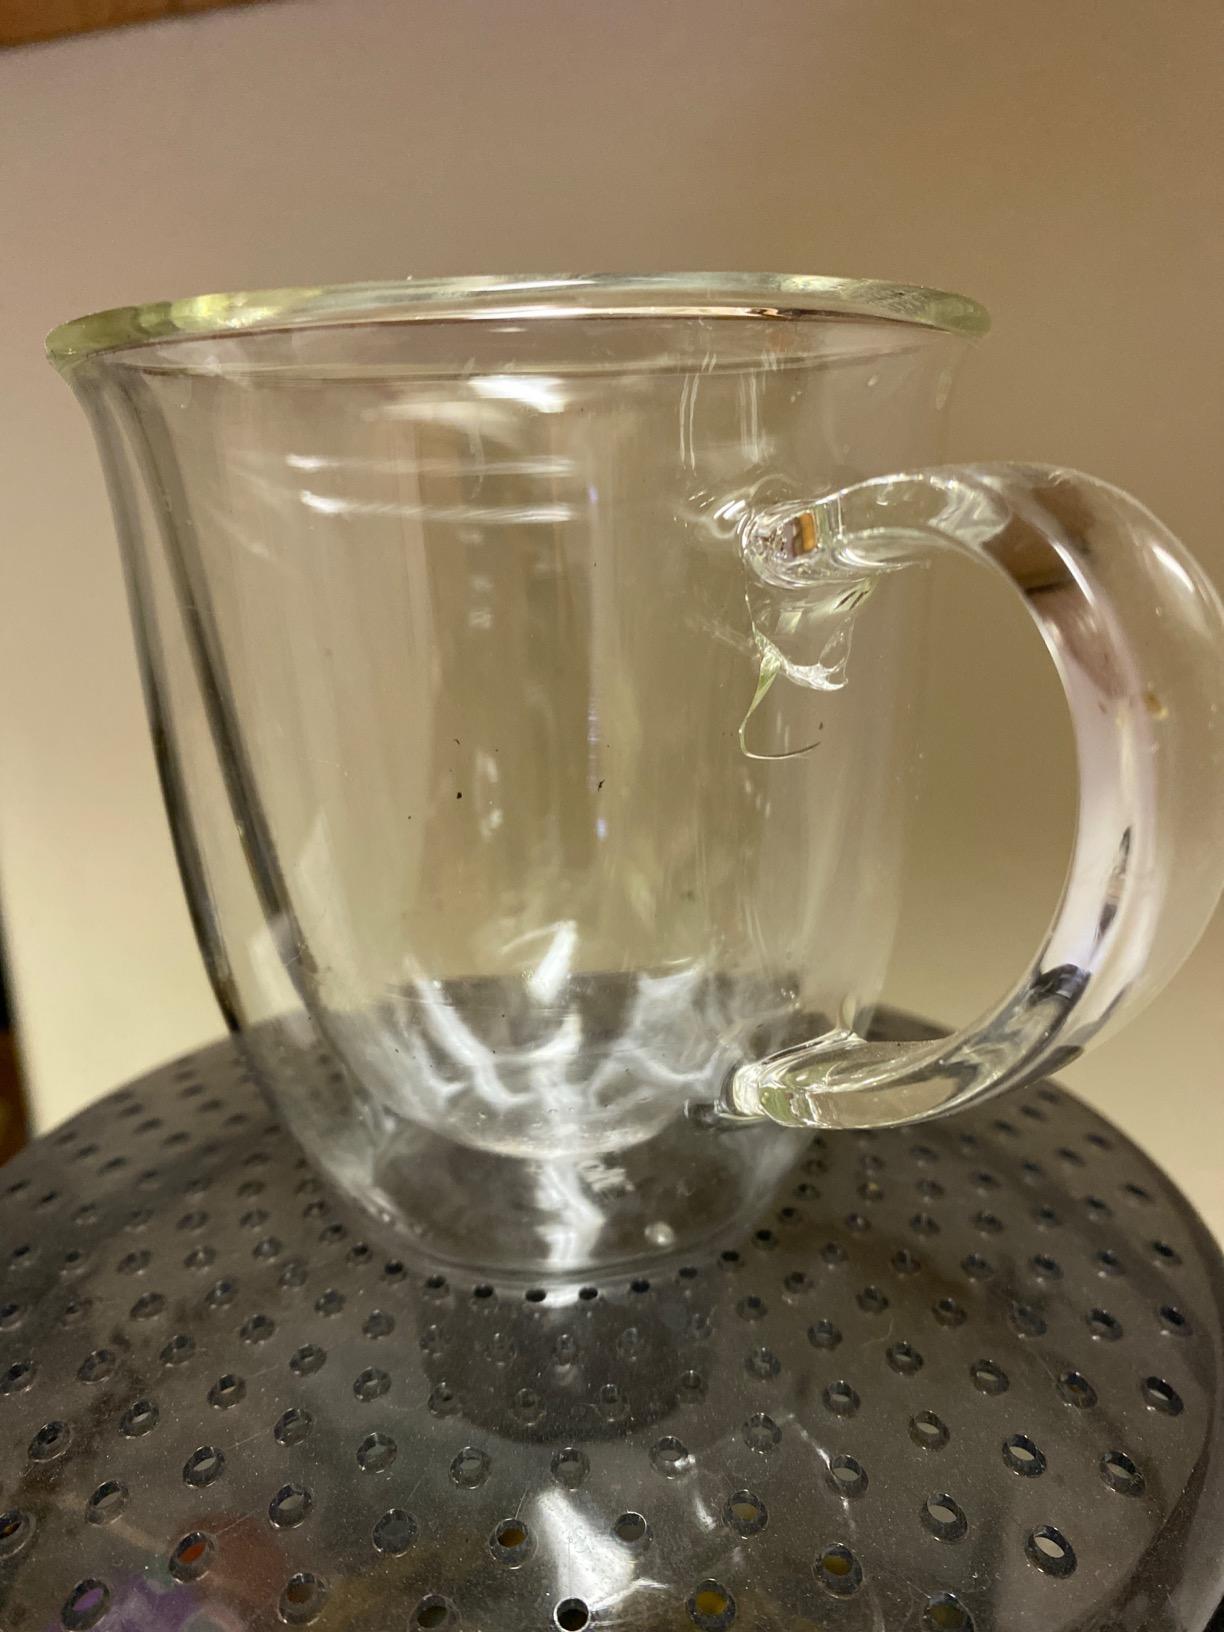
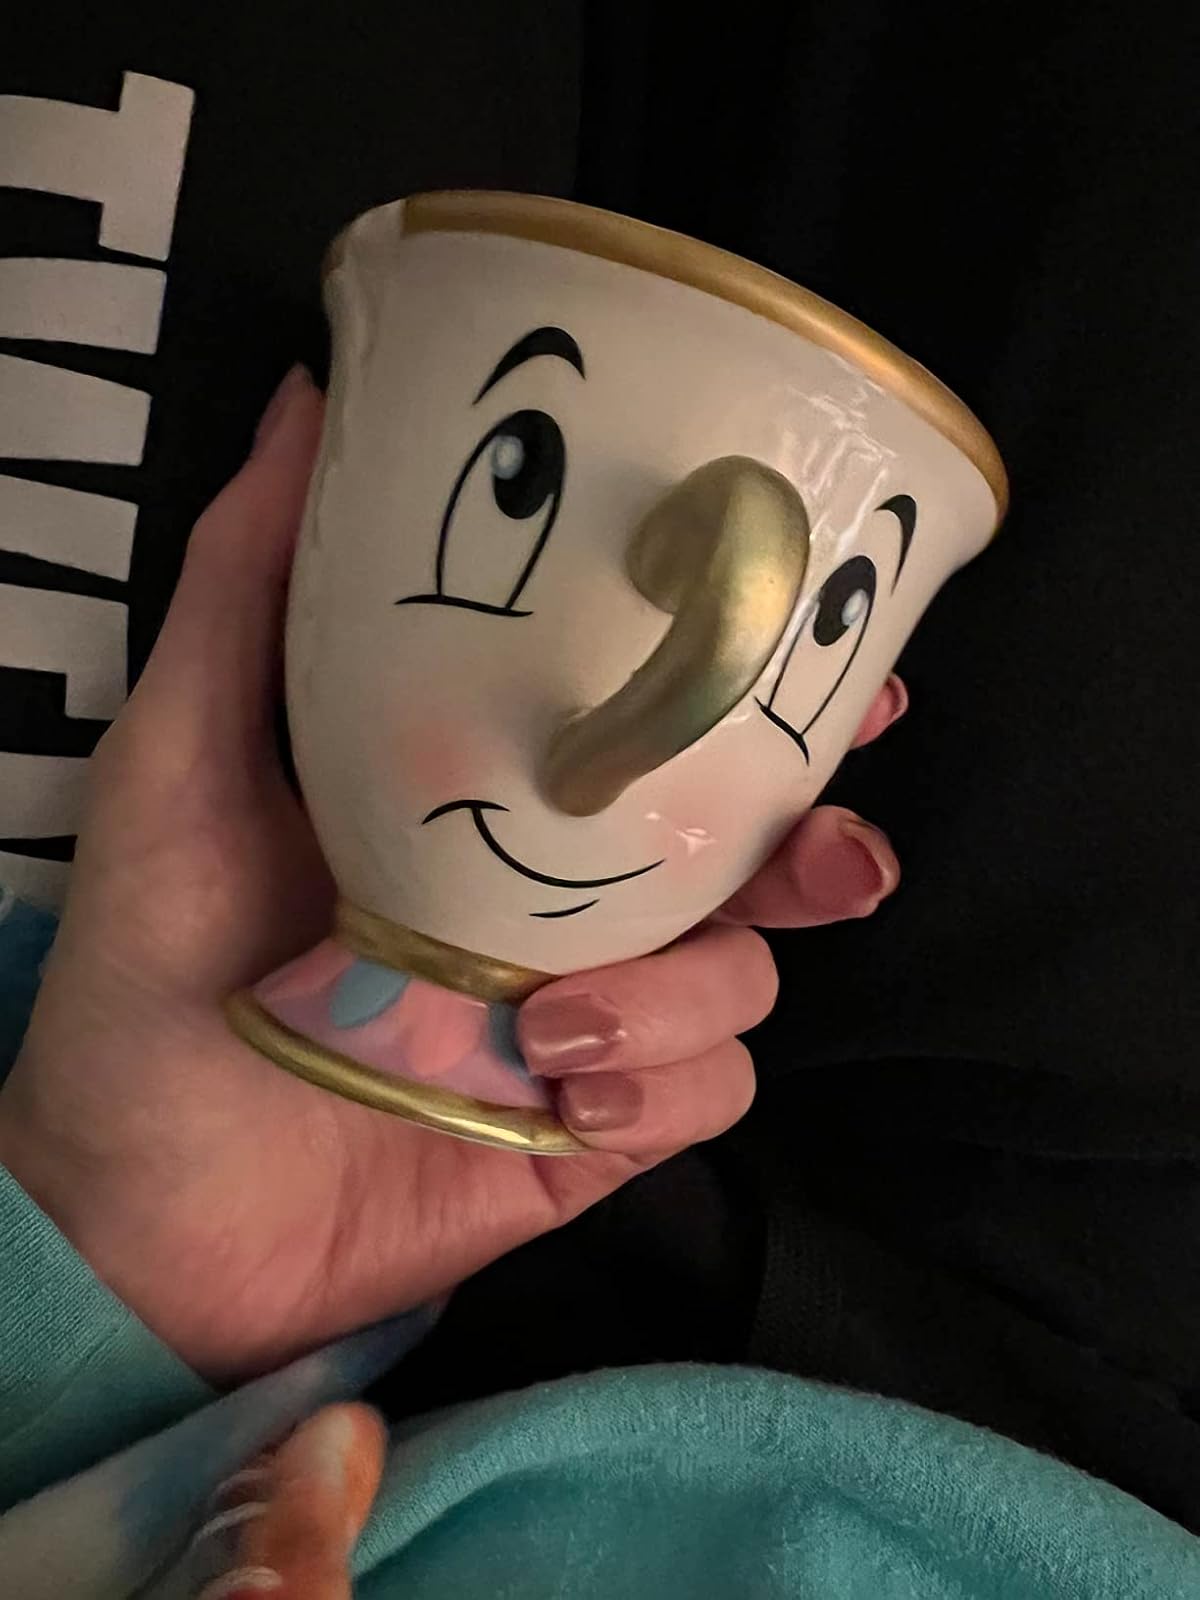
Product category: items_mug
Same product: no